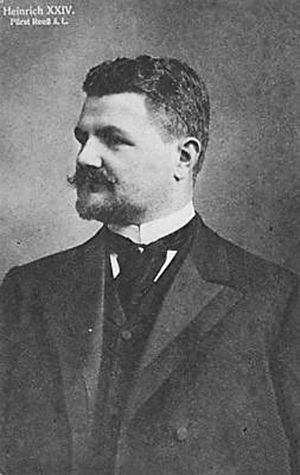
Heinrich 24., 6. fyrste Reuss af Greiz
Heinrich 24., Fyrst Reuss til Greiz
Heinrich 24., fyrste Reuss af Greiz regerende fyrste af Fyrstendømmet Reuß ældre Linie (Fyrstendømmet Reuss–Greiz).